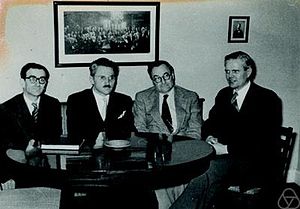
Børge Jessen
Jessen (t.h.) med Werner Fenchel, A.D. Alexandrov og Herbert Busemann i 1954
Børge Christian Jessen var en fremtrædende dansk matematiker og professor ved Københavns Universitet.